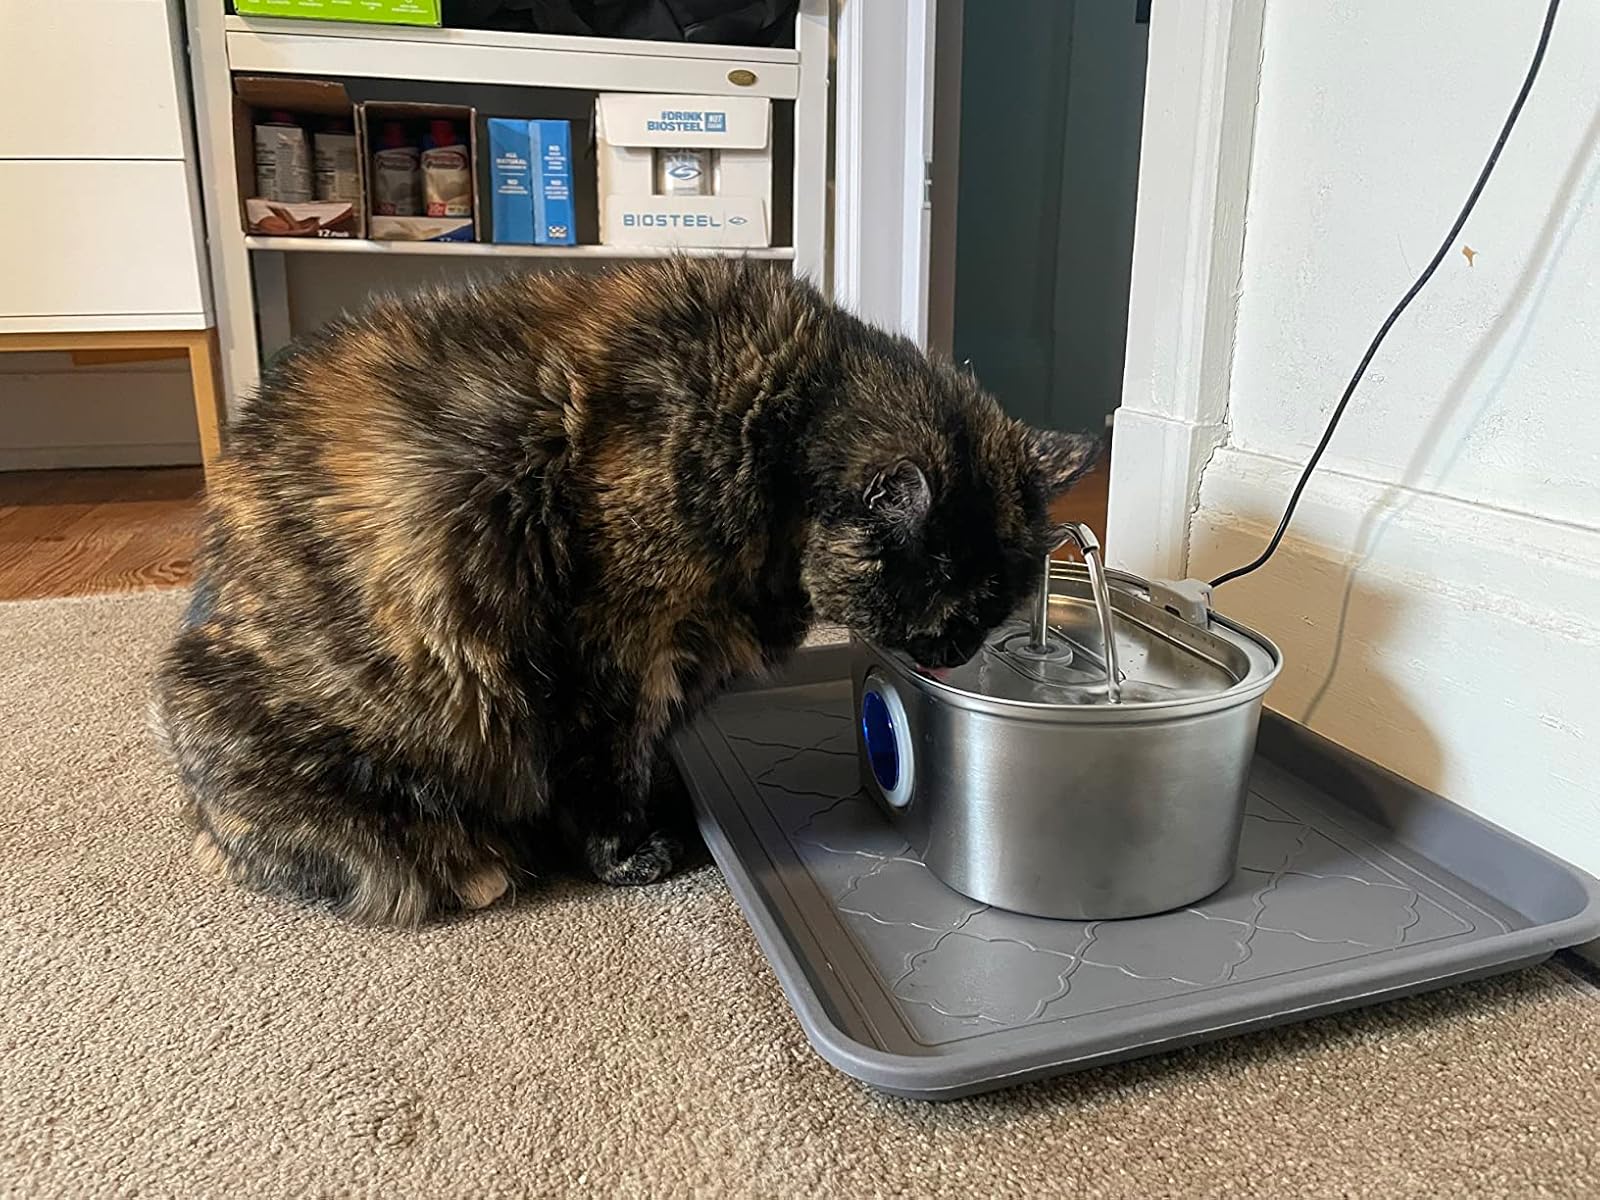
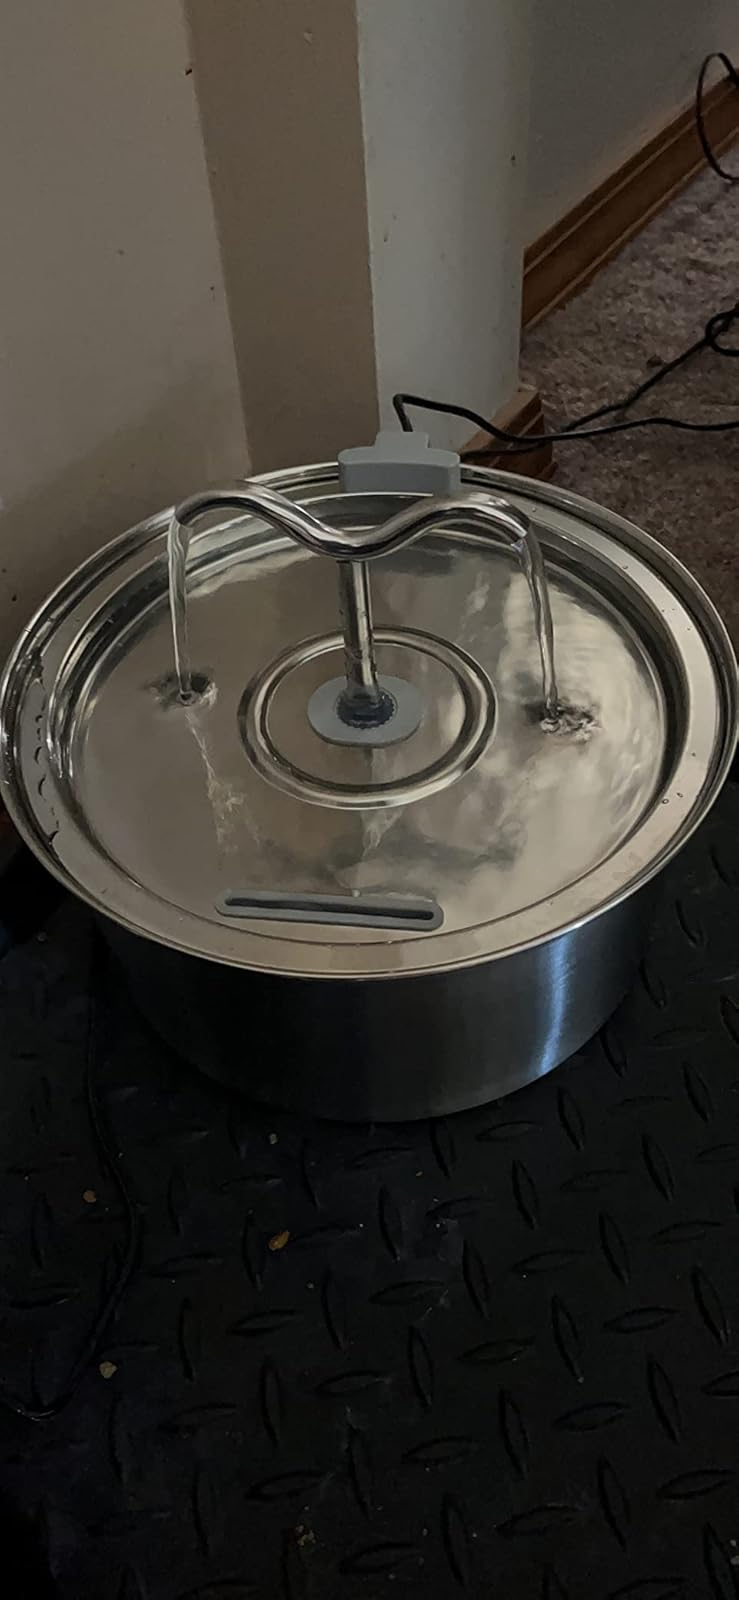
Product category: items_bowl
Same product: no